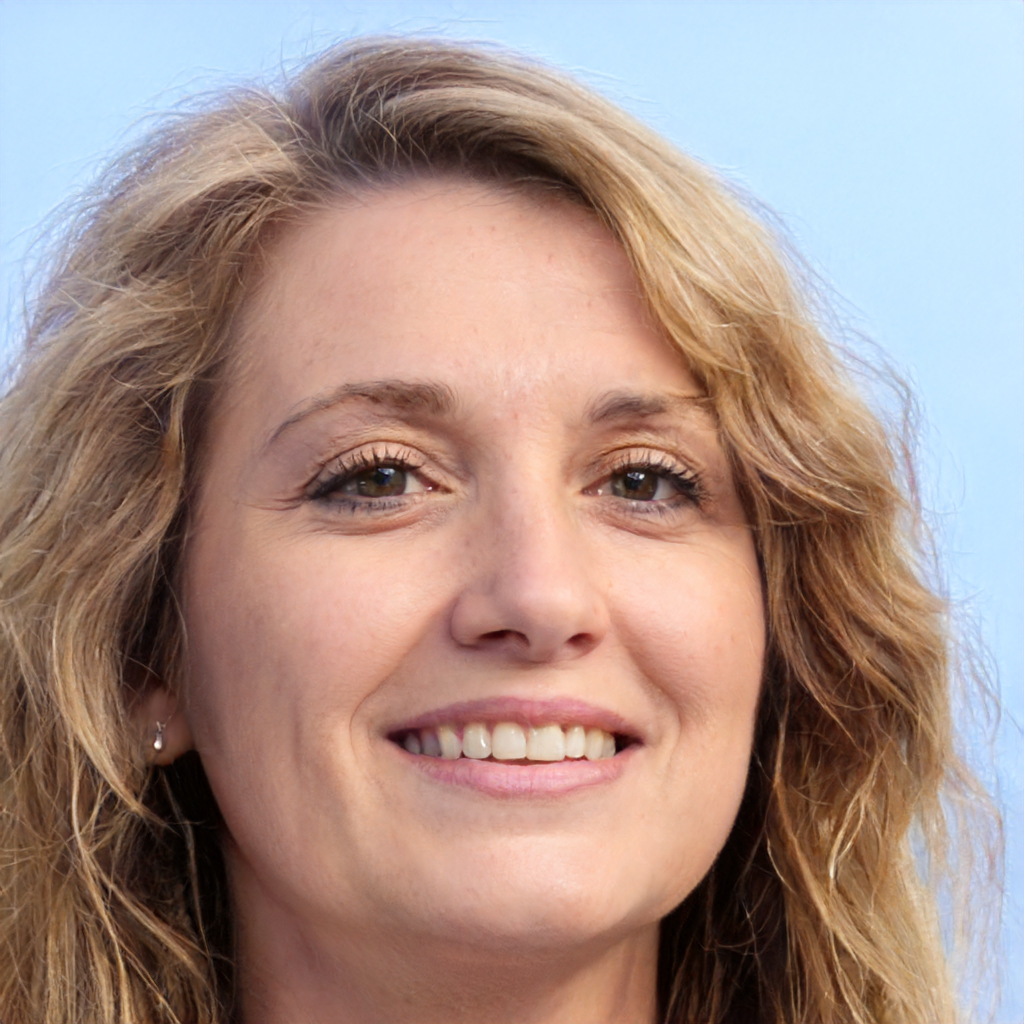
Gender: Female